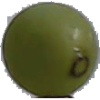
Label: Grape White 4